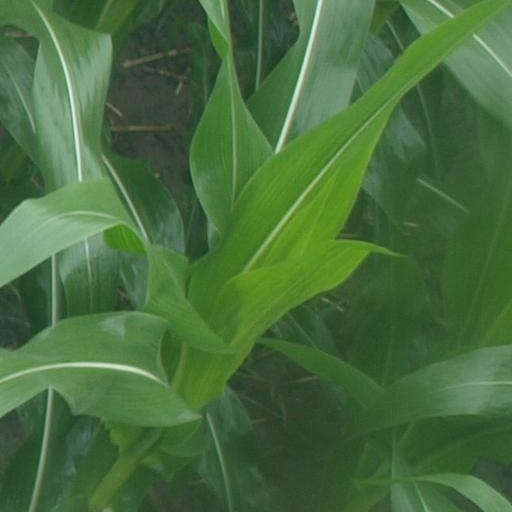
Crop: maize; corn